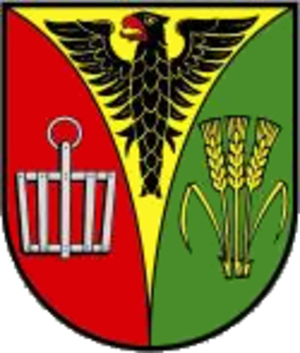
Möntenich est une municipalité allemande située dans le land de Rhénanie-Palatinat et l'arrondissement de Cochem-Zell.